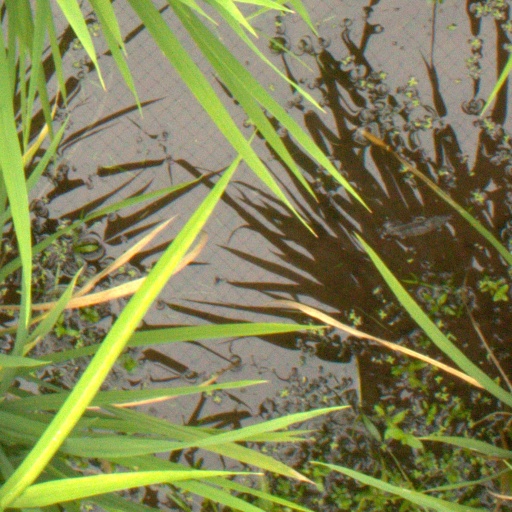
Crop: rice